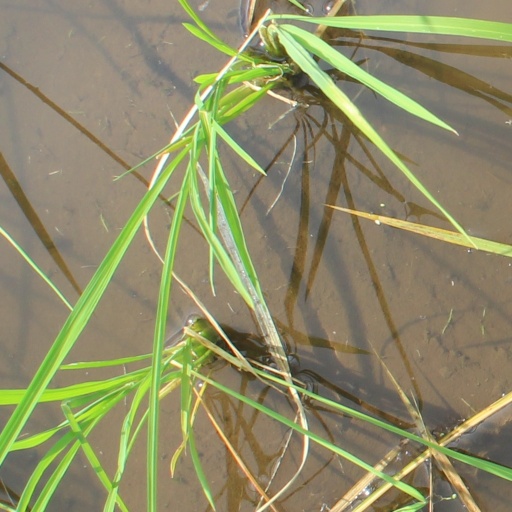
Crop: rice